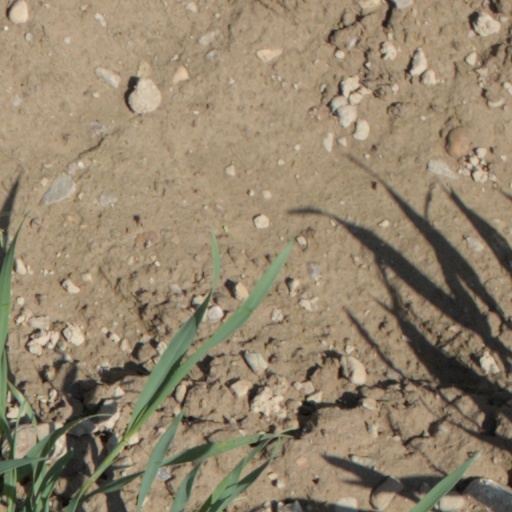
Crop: wheat